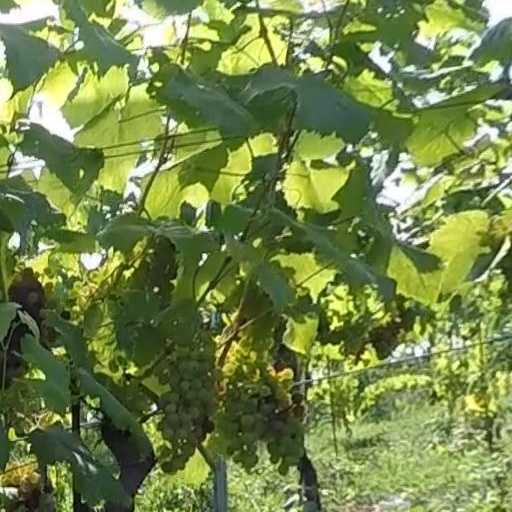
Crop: grape